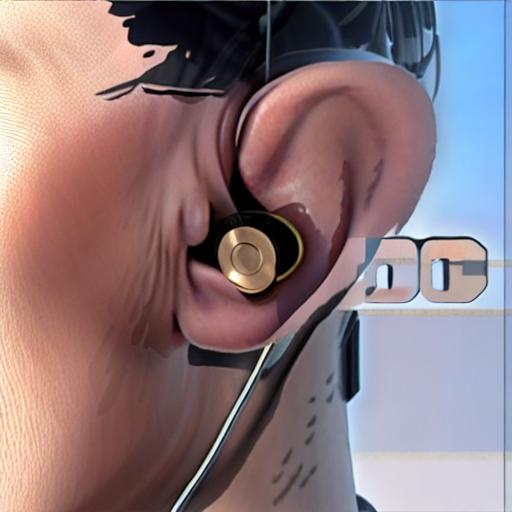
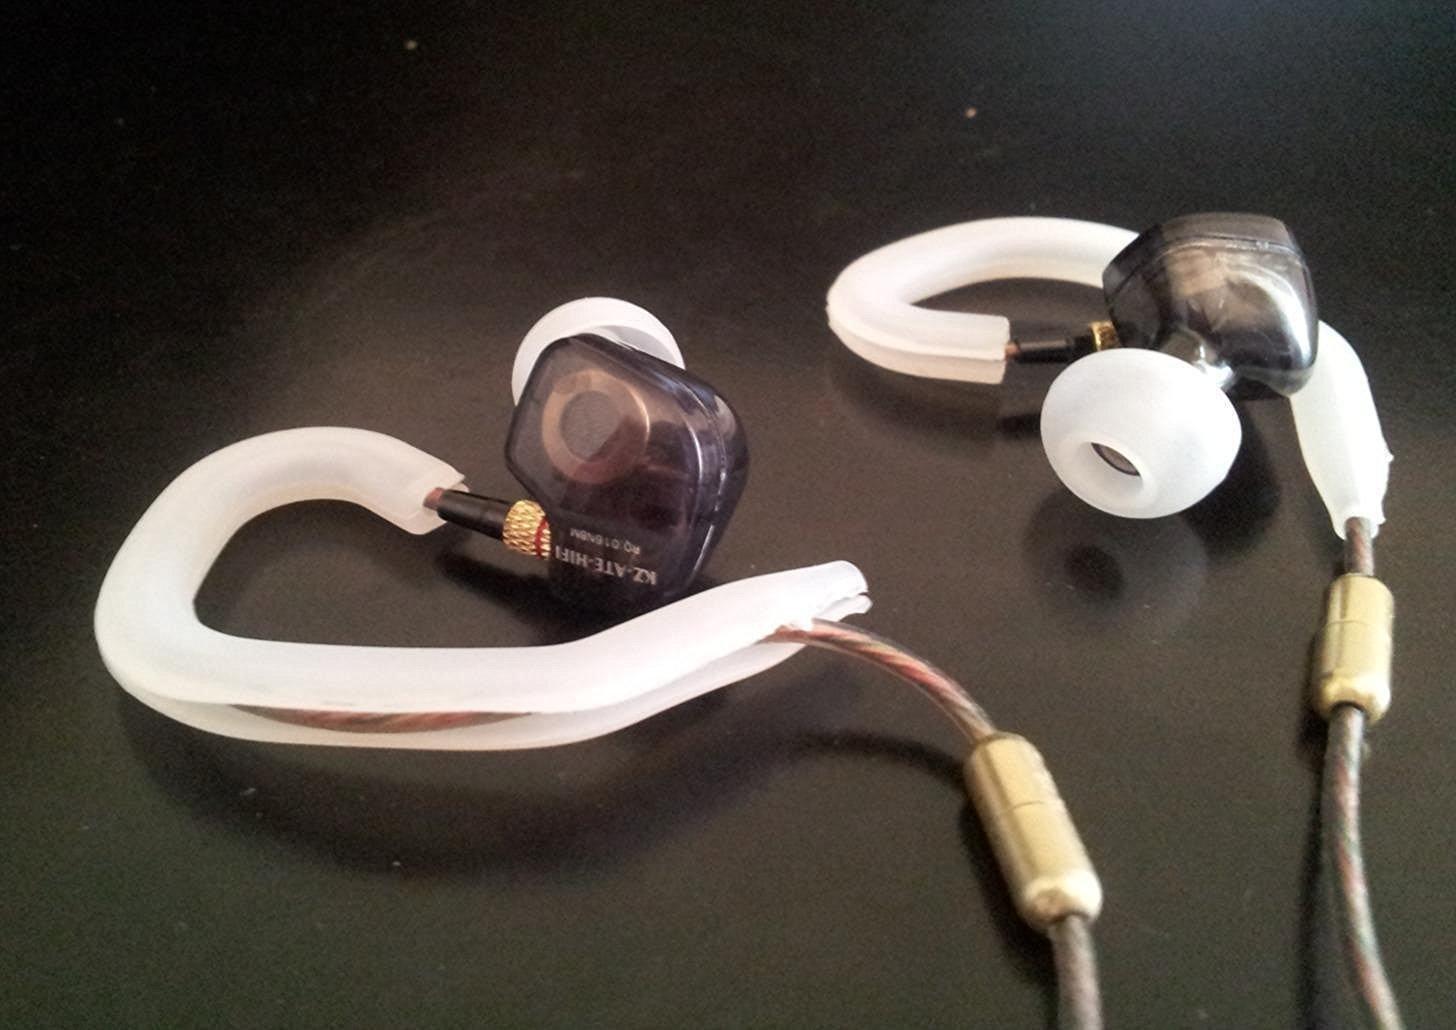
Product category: headphones
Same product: no